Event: Nepal Earthquake
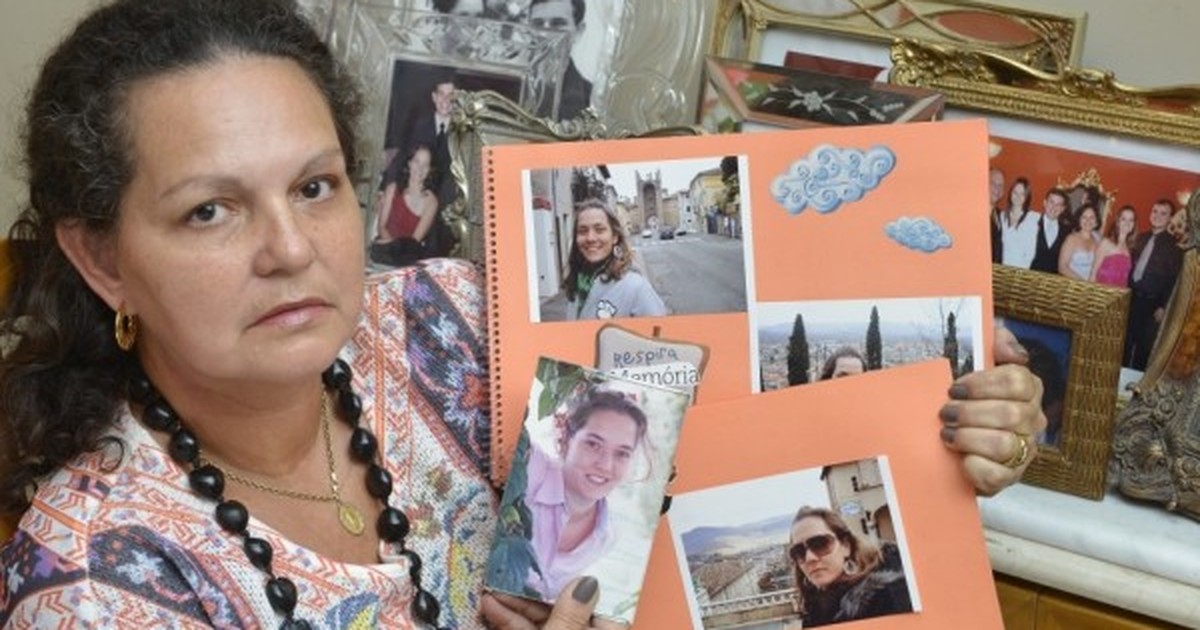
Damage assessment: no_damage